The Chrysalis

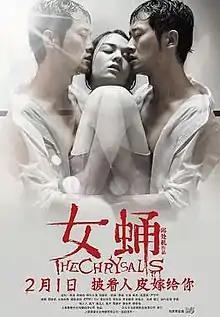

A novel of the film was written by director Qiu Chuji and writer Menga Lee was published in December 2012. The film was released in China on February 1, 2013.